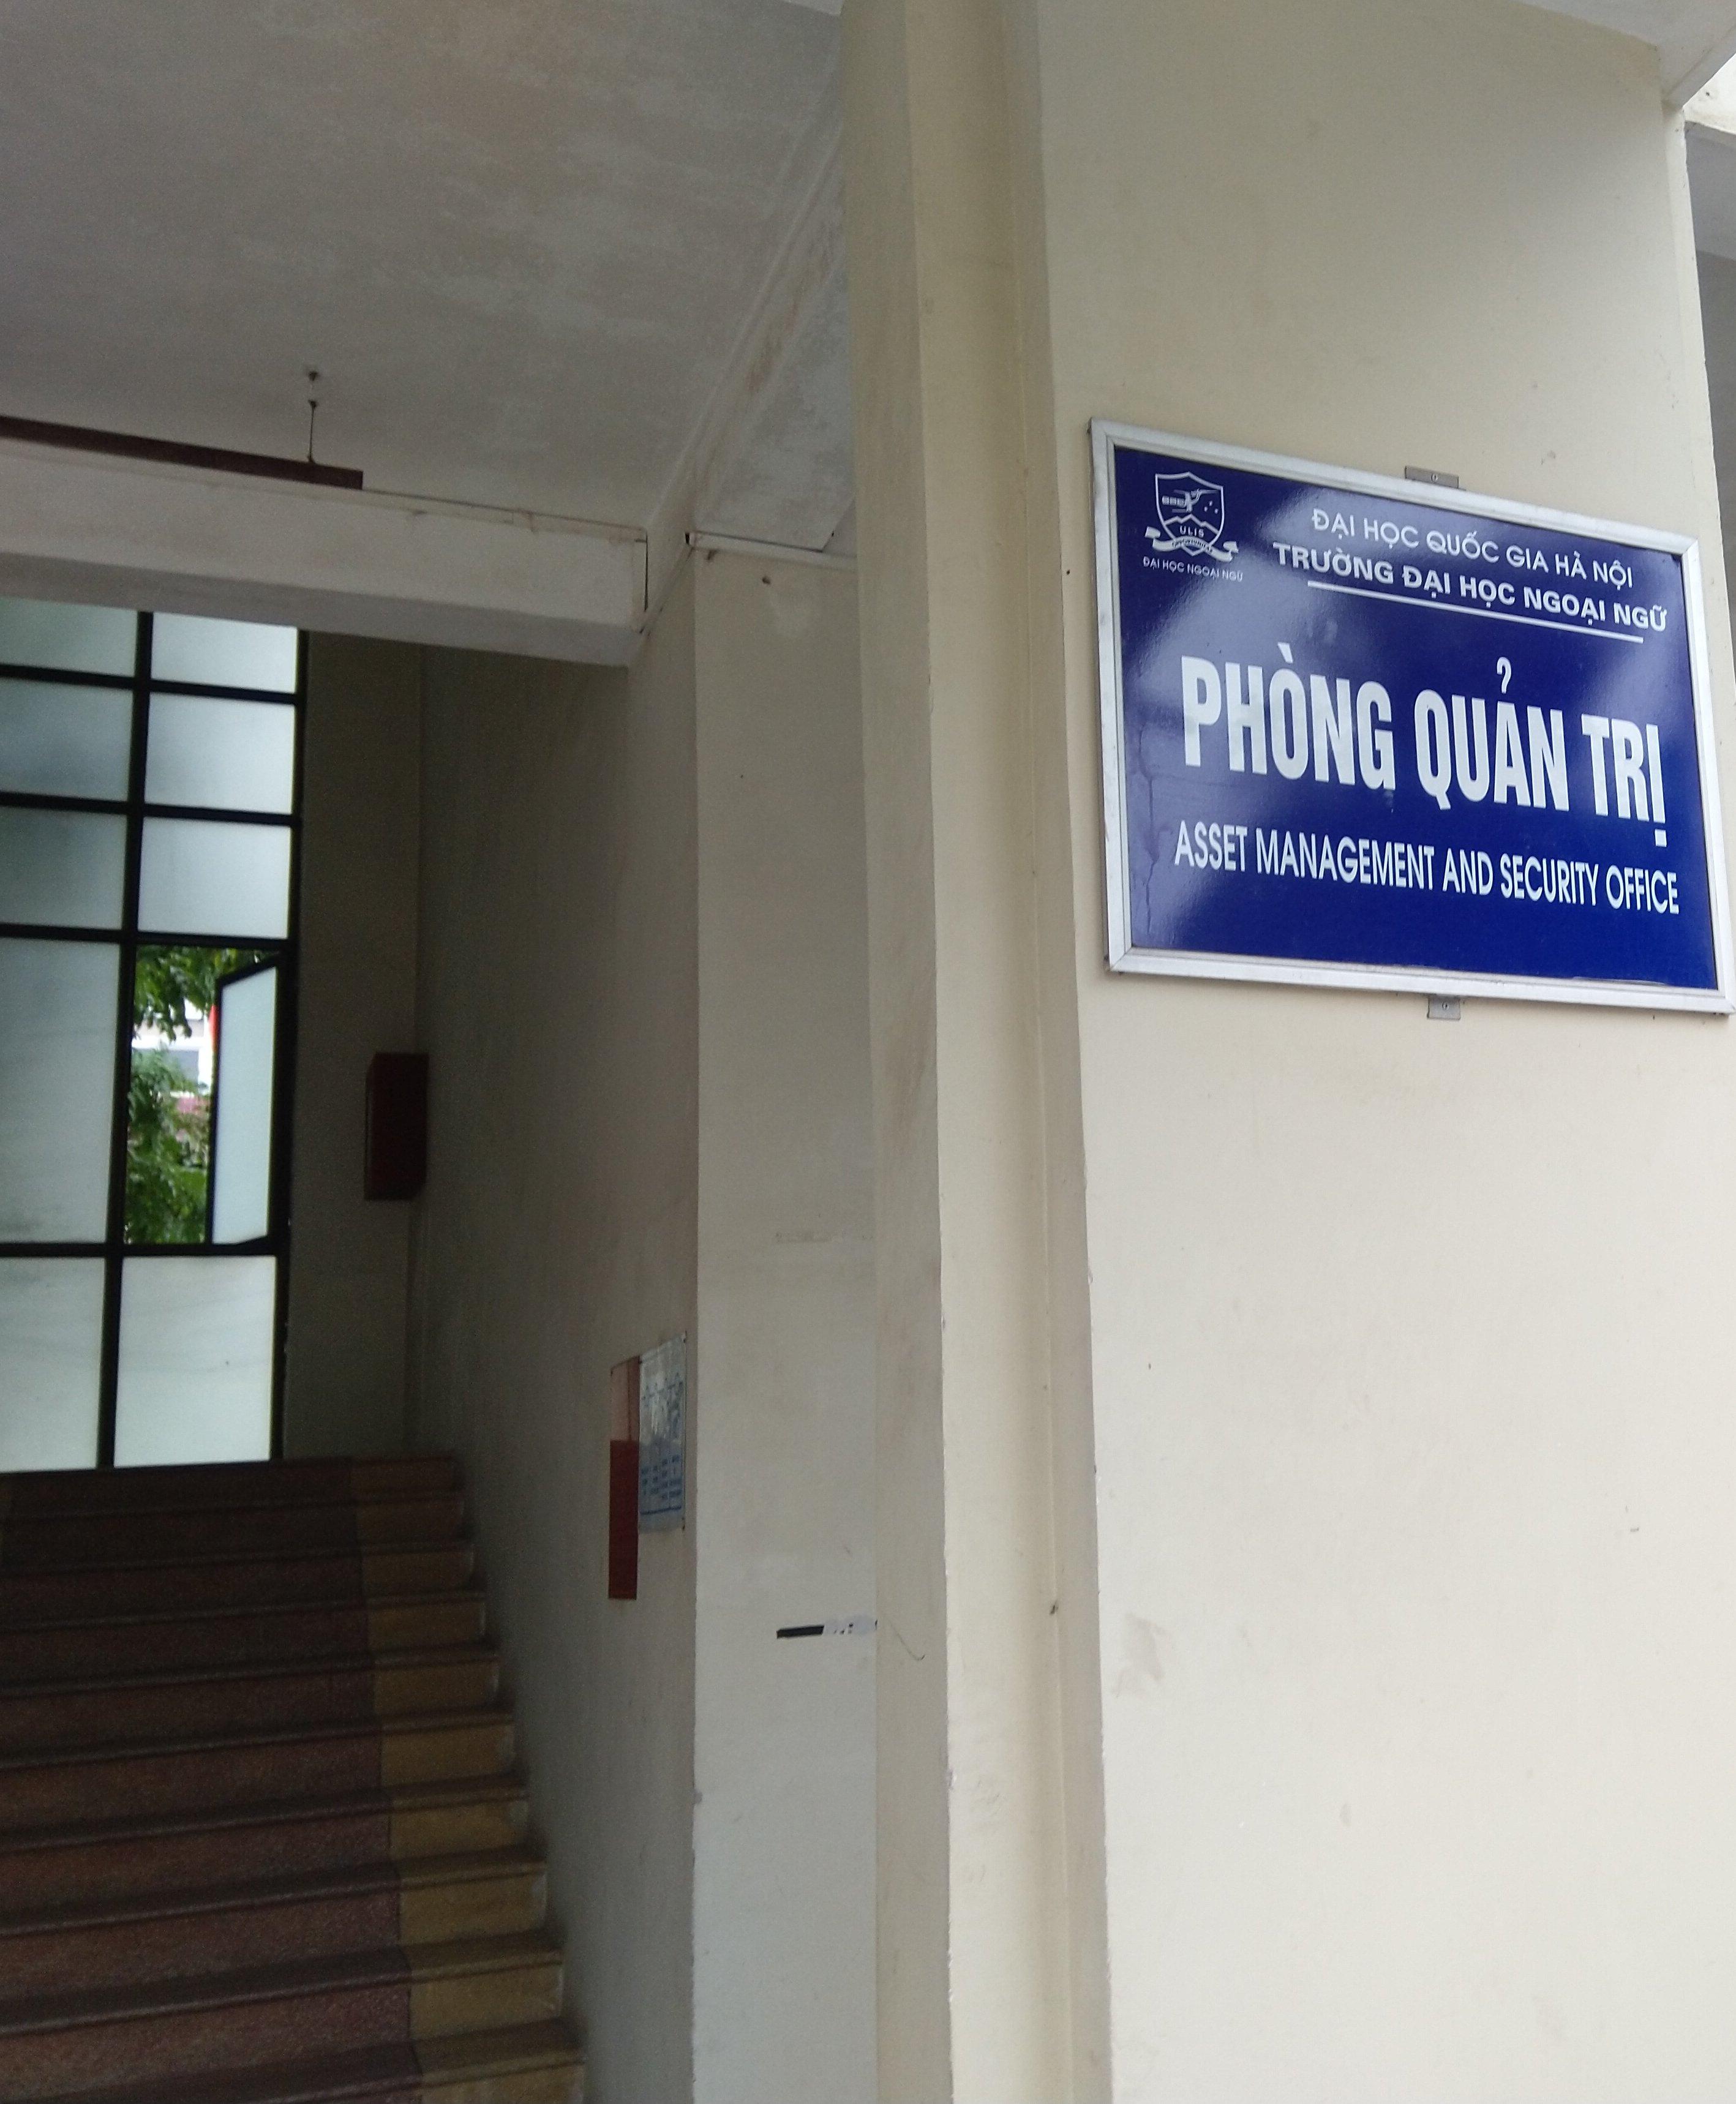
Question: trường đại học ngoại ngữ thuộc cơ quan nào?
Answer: thuộc đại học quốc gia hà nội